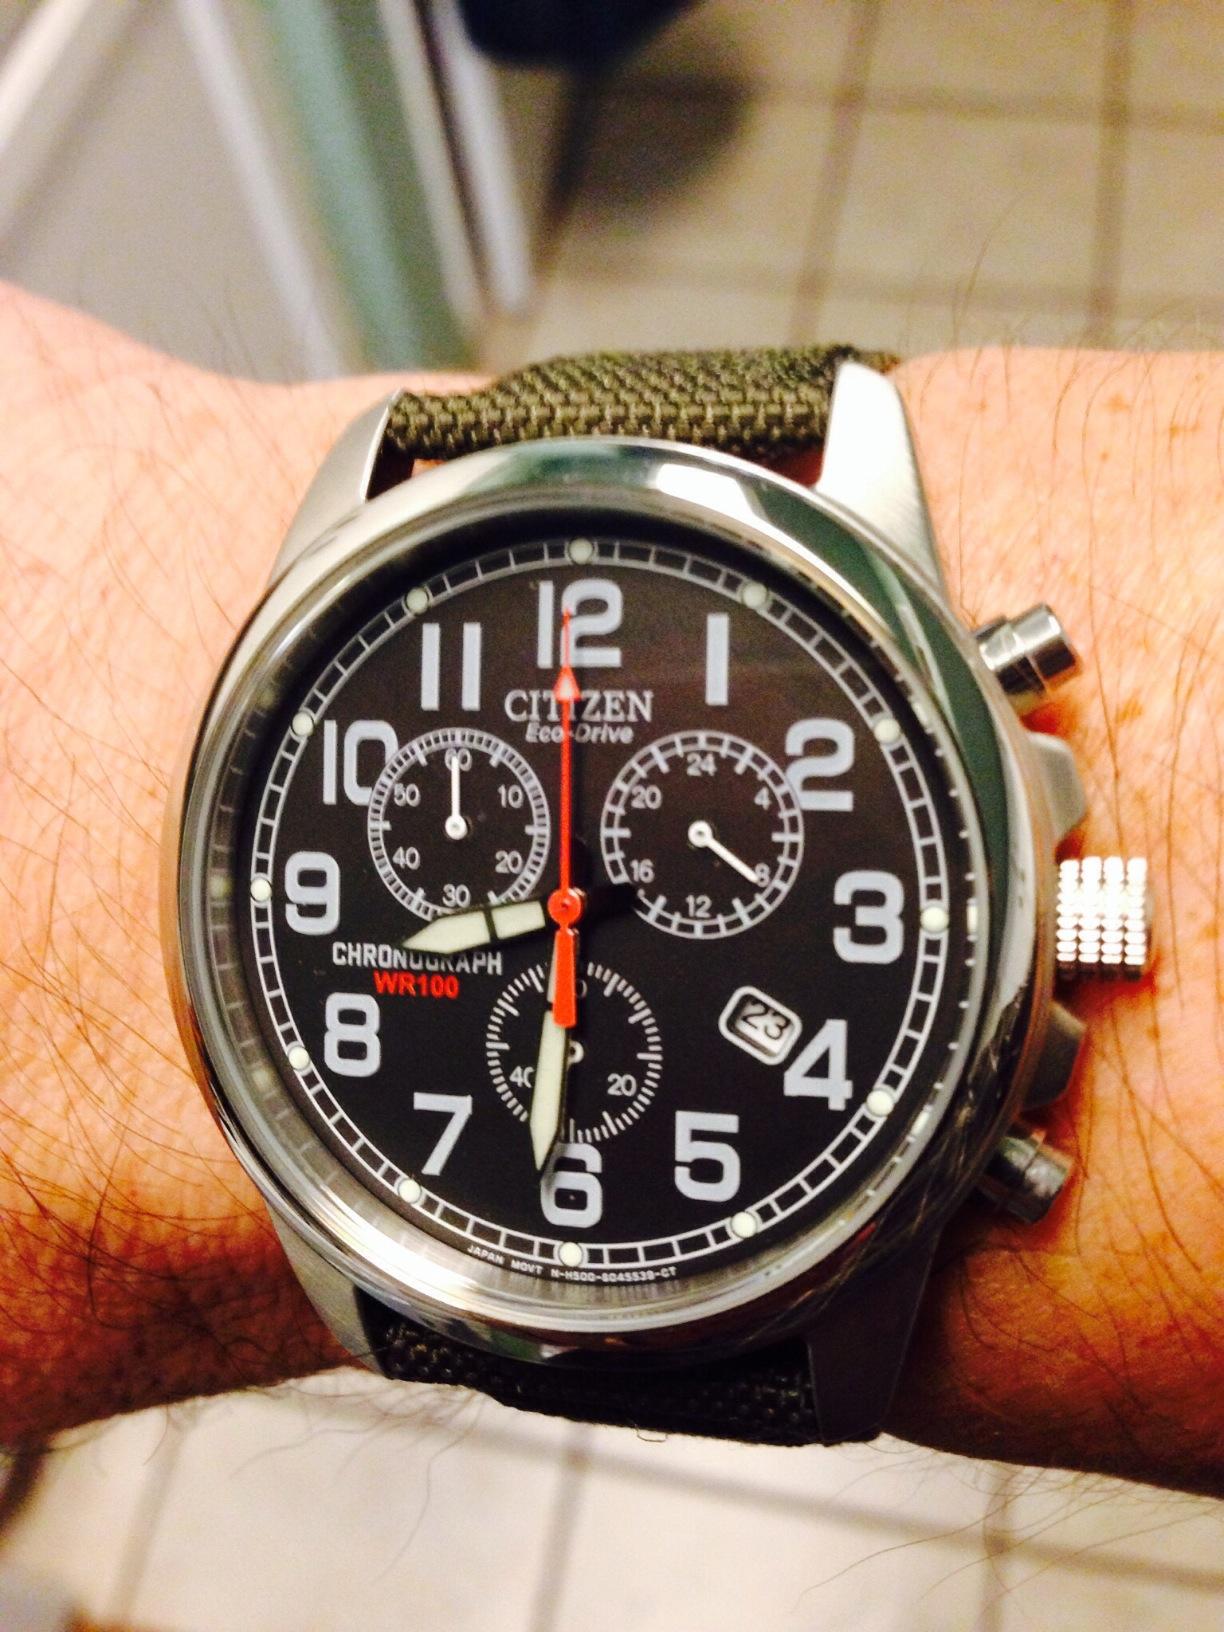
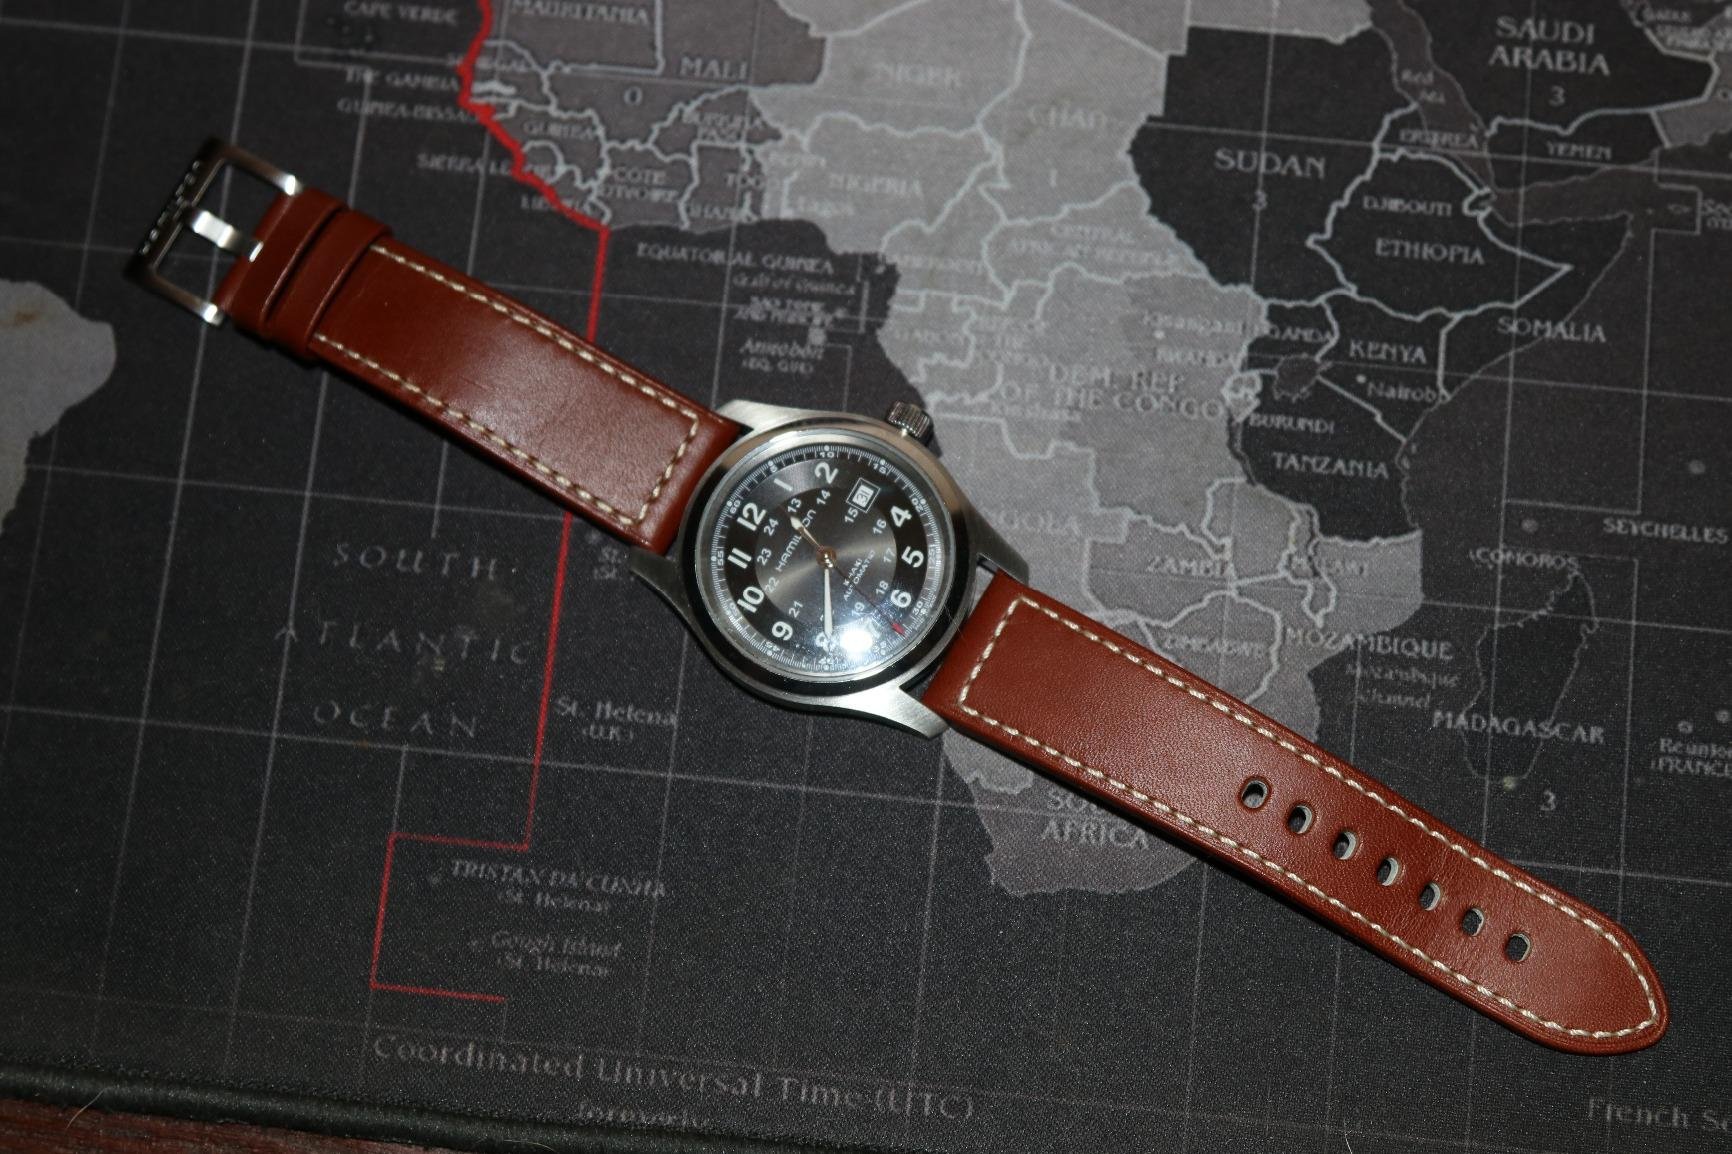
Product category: accessories_watch
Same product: no